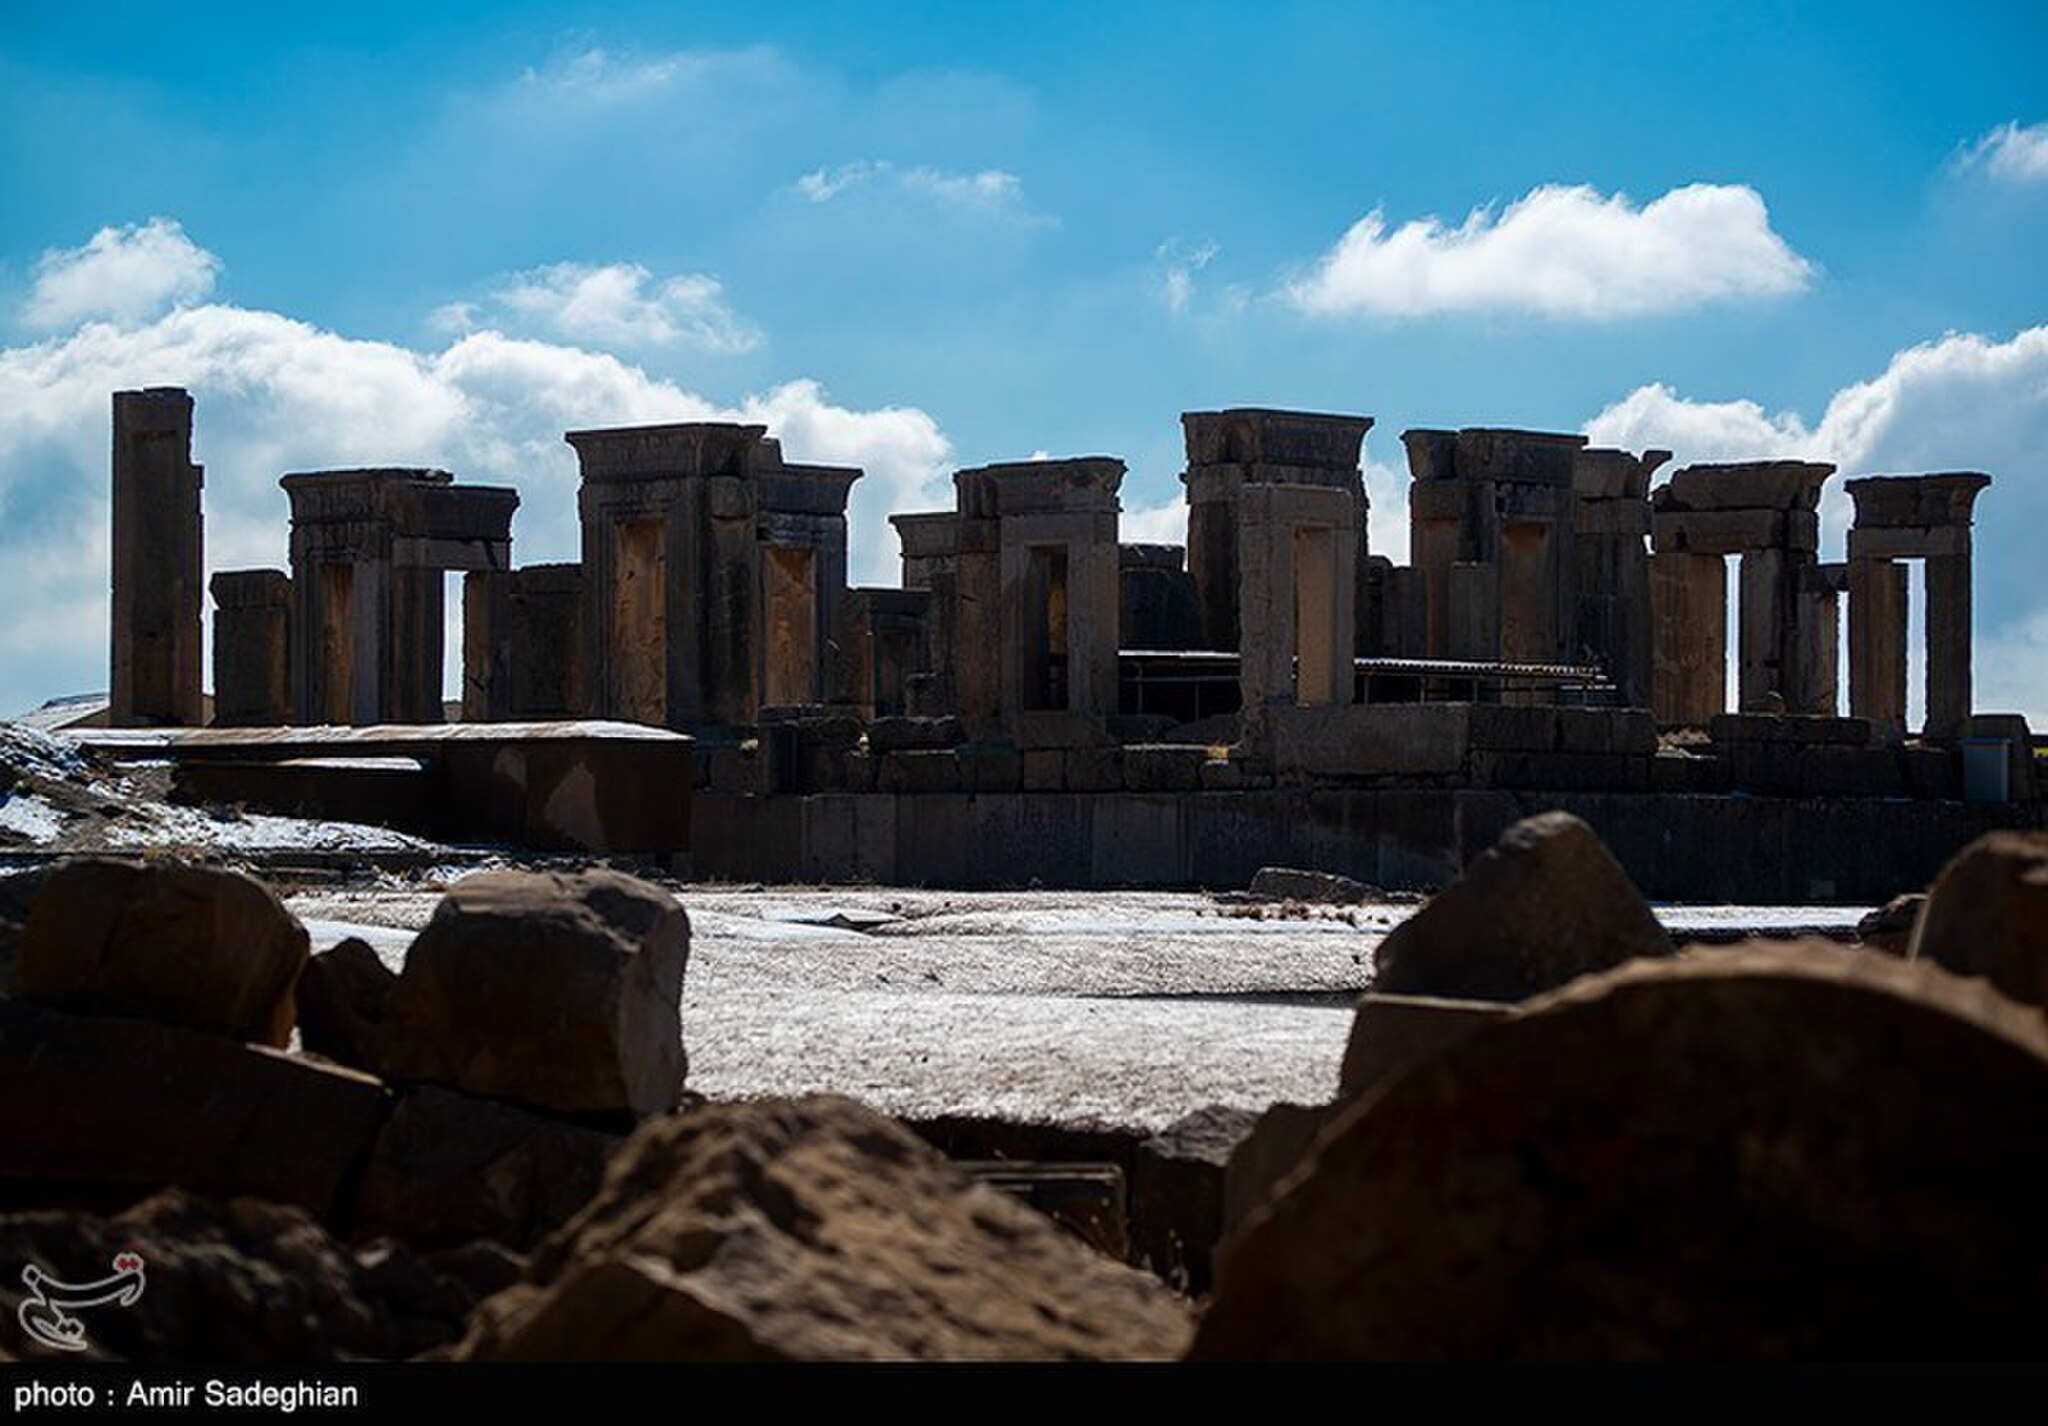
Title: Persepolis2022-05-05
Description: 2022 in Persepolis
Date: 2022-05-05
Categories: License review needed, Tasnimnews review needed, 2022 in Persepolis, Photos by Amir Sadeghian for Tasnim News Agency, Photos from Tasnim News Agency